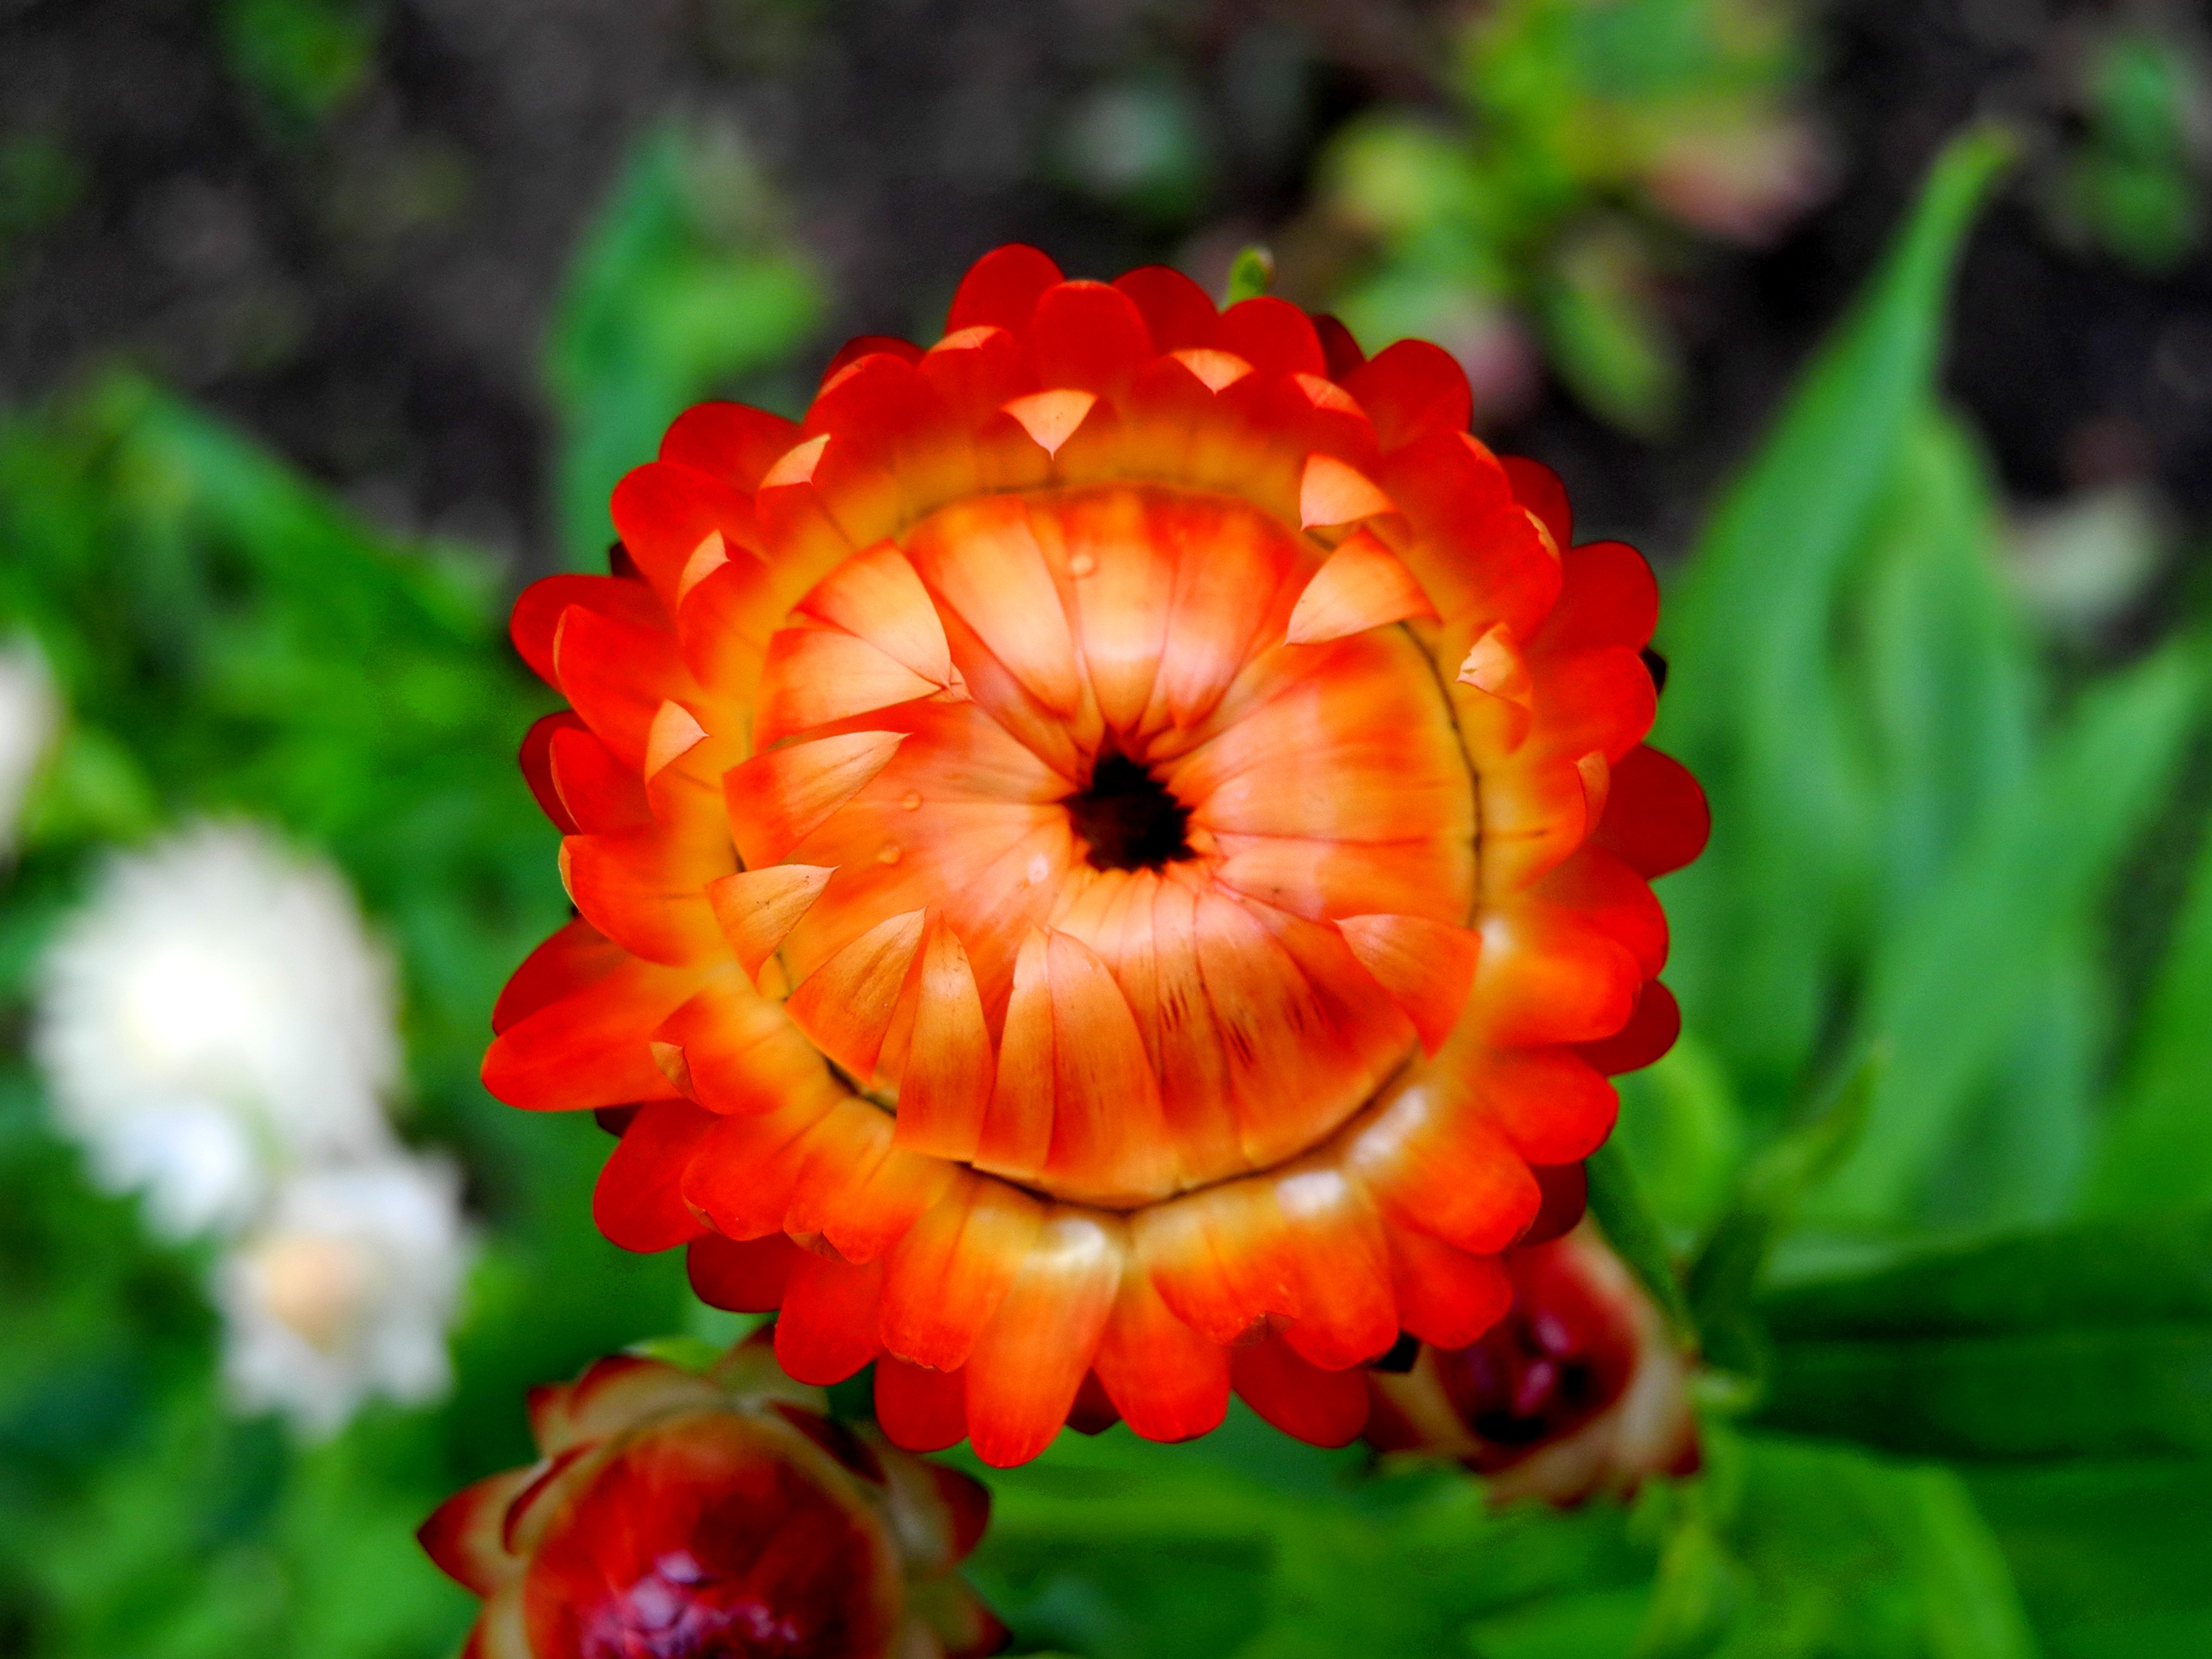
nature, plant, leaf, flower, petal, red, produce, botany, garden, flora, wildflower, close up, macro photography, flowering plant, immortelle, immortelle listen, annual plant, land plant